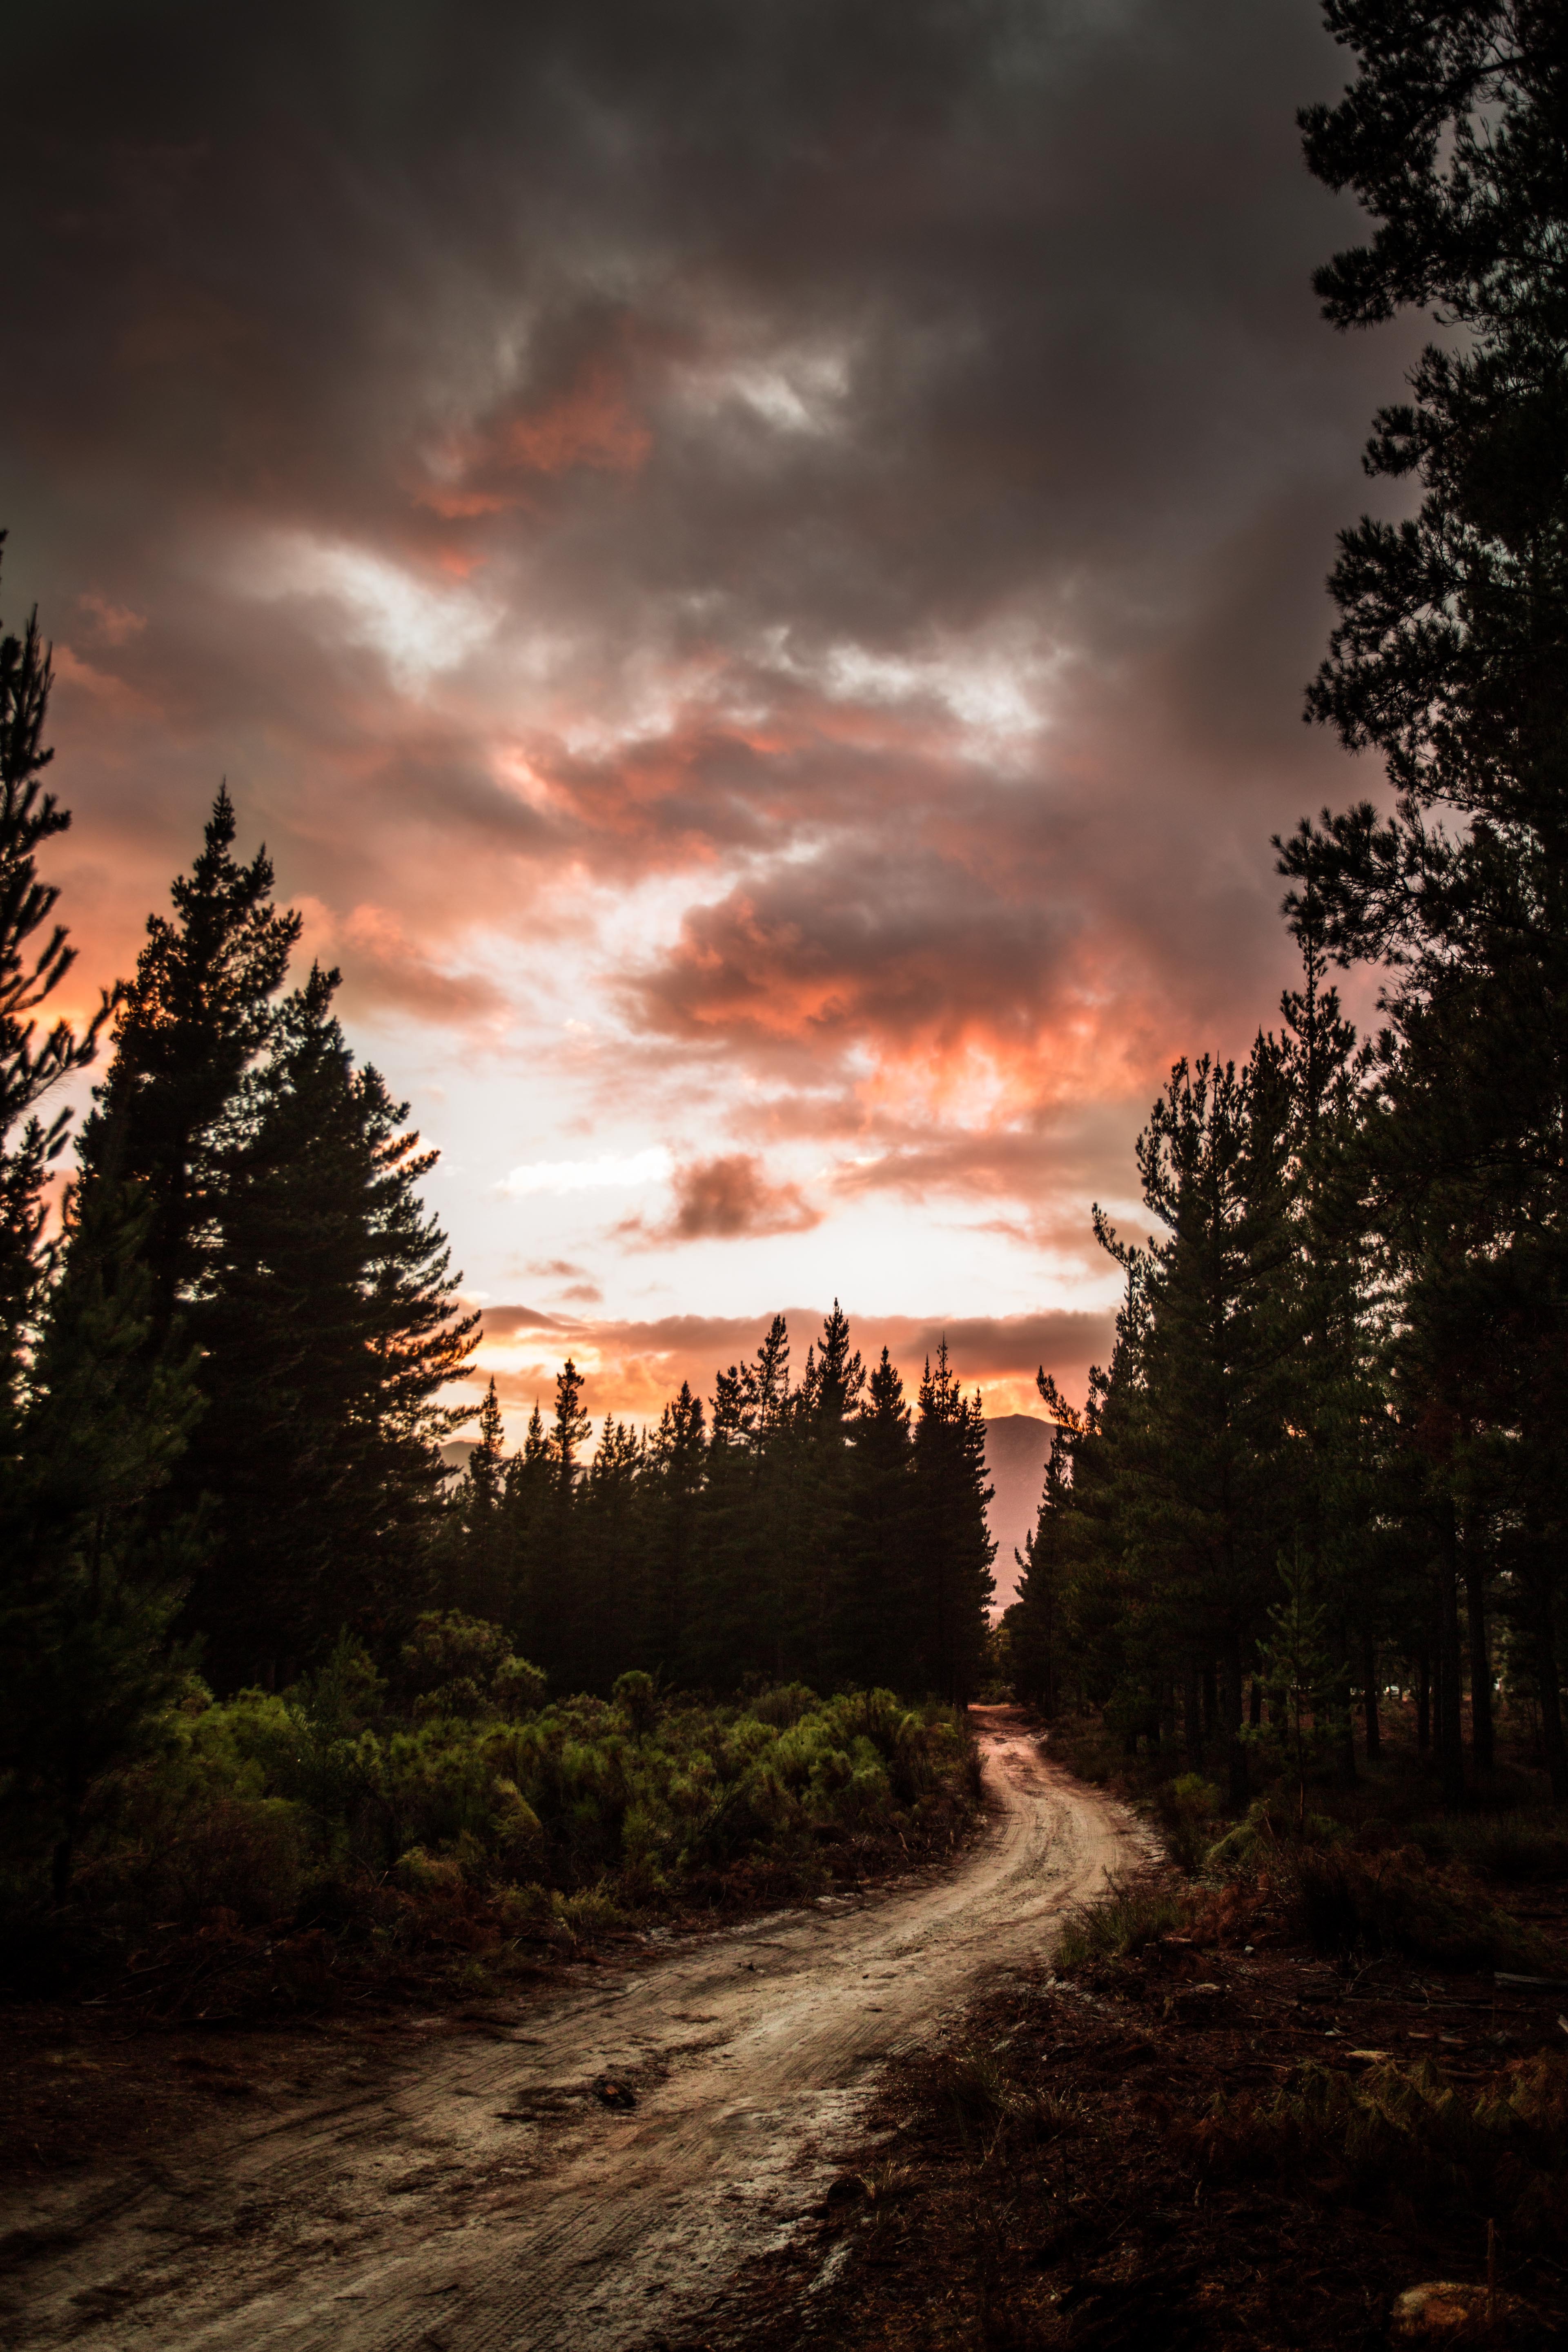
landscape, tree, nature, forest, light, cloud, plant, sky, sun, sunrise, sunset, sunlight, morning, leaf, dawn, dusk, evening, reflection, autumn, darkness, atmospheric phenomenon, woody plant